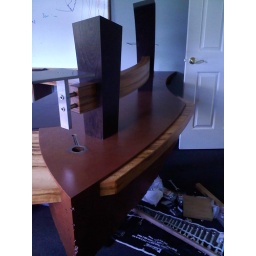
walking around the end of the desk